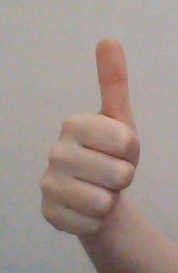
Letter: aleff